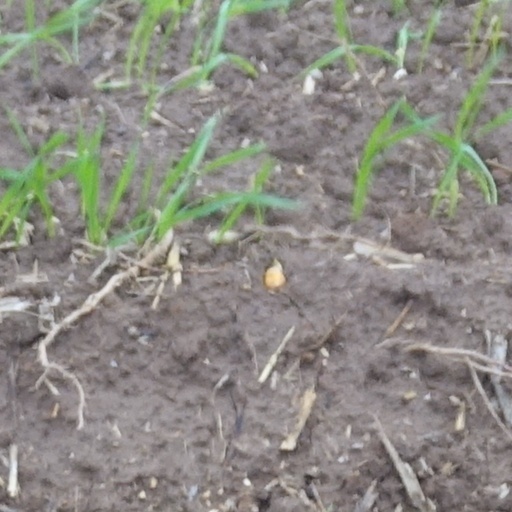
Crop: wheat